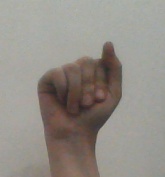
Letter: saad